Sulla

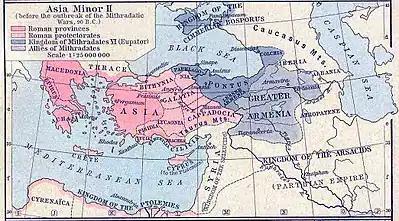
Asia Minor just before the First Mithridatic War

Relations between Rome and its allies (the "socii"), had deteriorated over the years up to 91 BC. From 133 BC and the start of Tiberius Gracchus' land reforms, Italian communities were displaced from "de jure" Roman public lands over which no title had been enforced for generations. Various proposals to give the allies Roman citizenship over the decades had failed for various reasons, just as the allies also "became progressively more aware of the need to cease to be subjects and to share in the exercise of imperial power" by acquiring that citizenship. The Cimbric war also revived Italian solidarity, aided by Roman extension of corruption laws to allow allies to lodge extortion claims. When the pro-Italian plebeian tribune Marcus Livius Drusus was assassinated in 91 BC while trying again to pass a bill extending Roman citizenship, the Italians revolted.